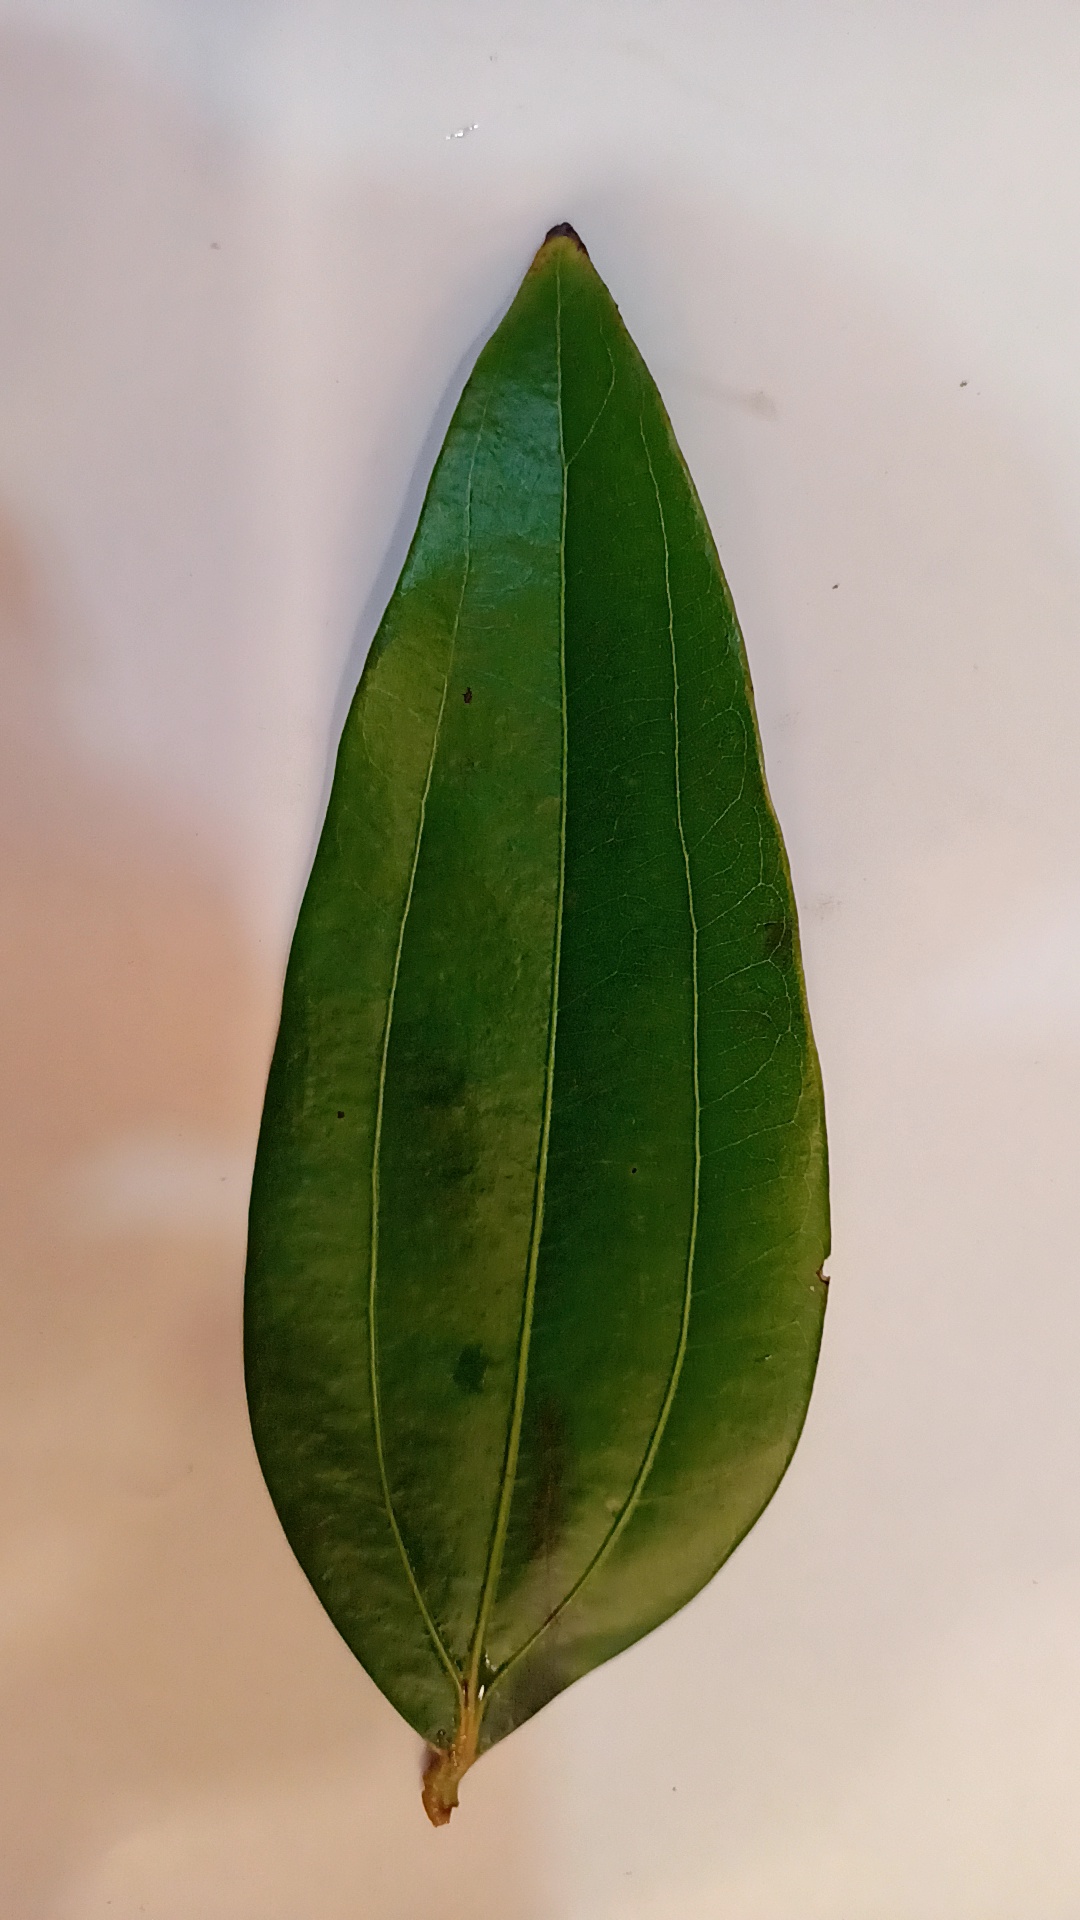
Label: Healthy